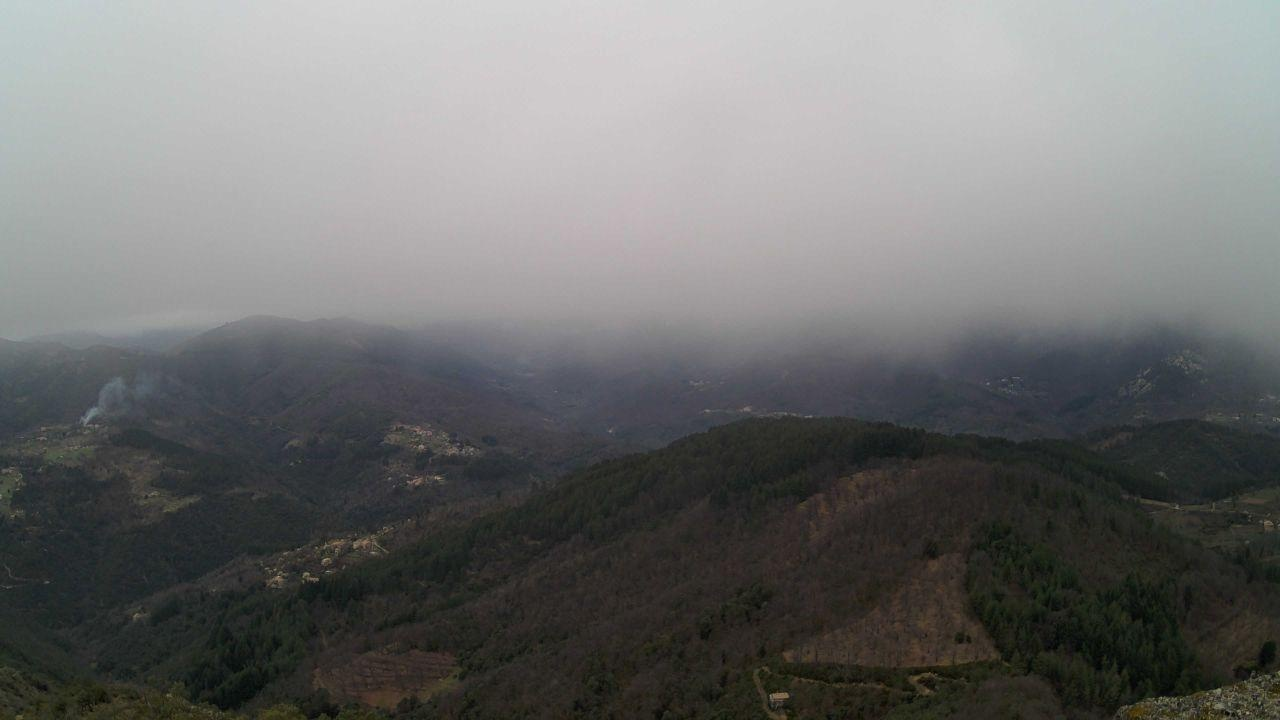
Fire: no
Smoke: yes